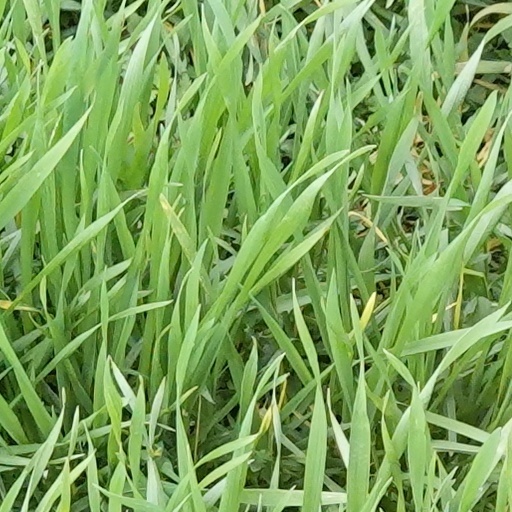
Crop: wheat